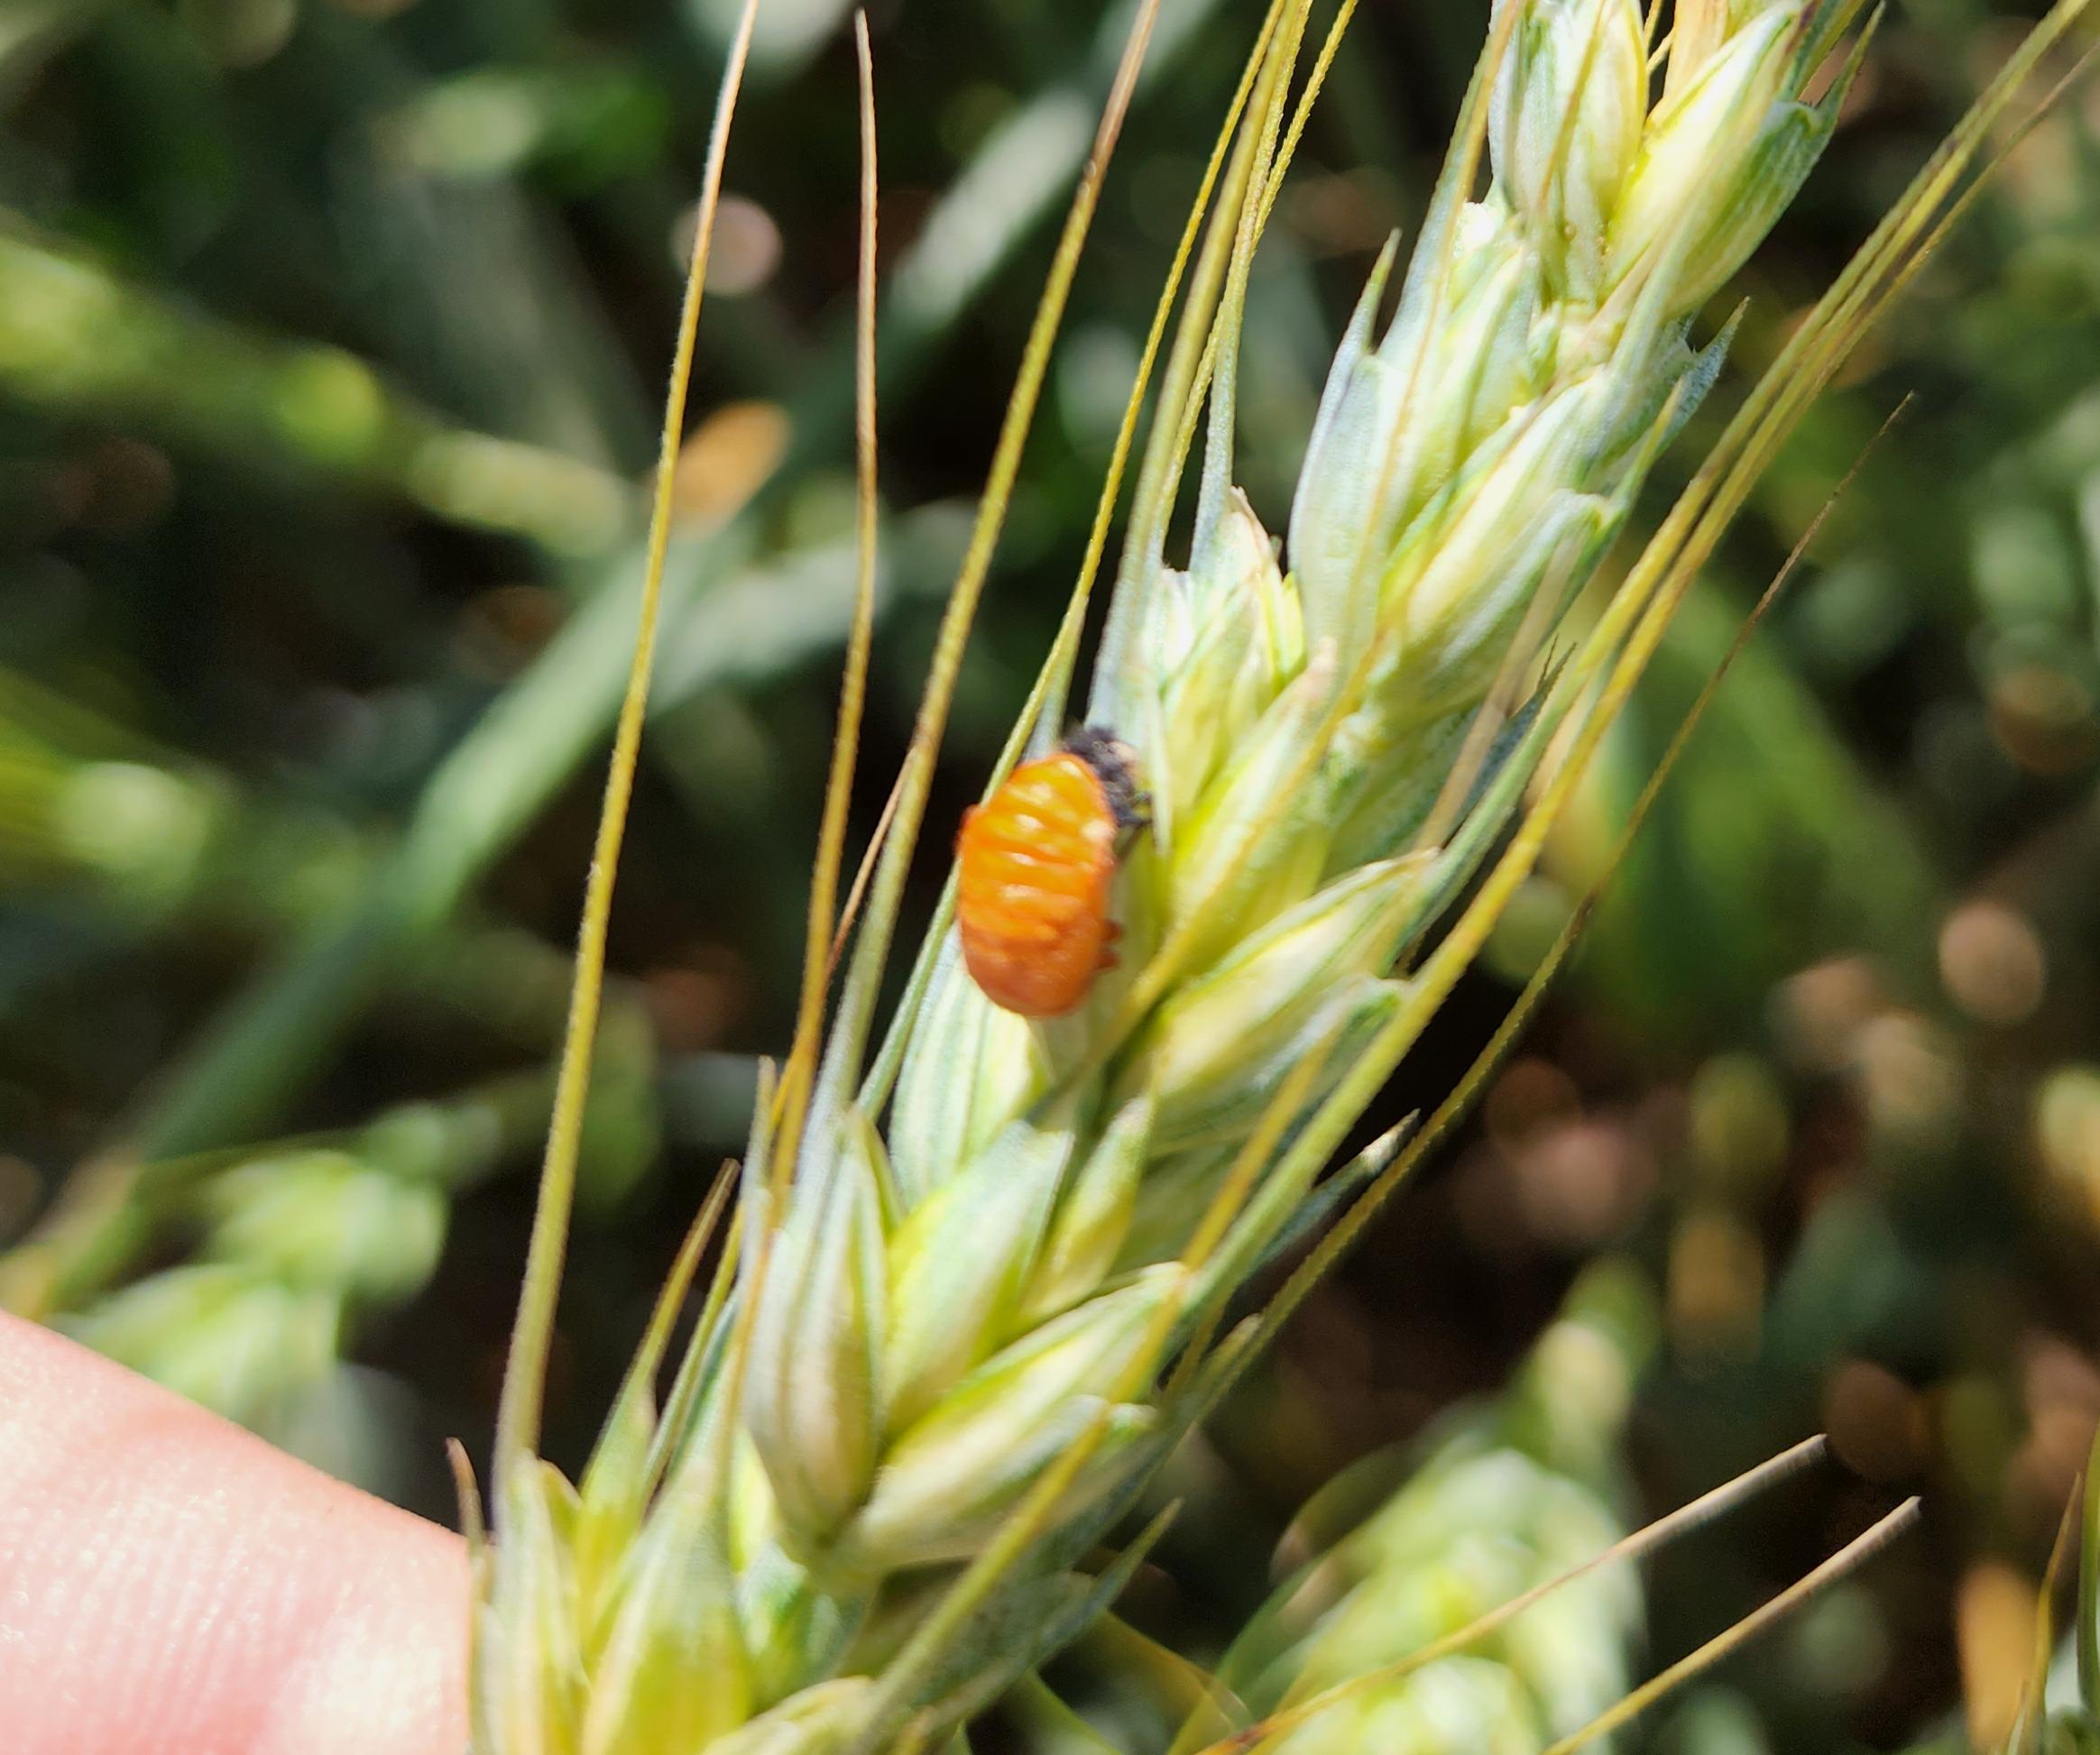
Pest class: predators